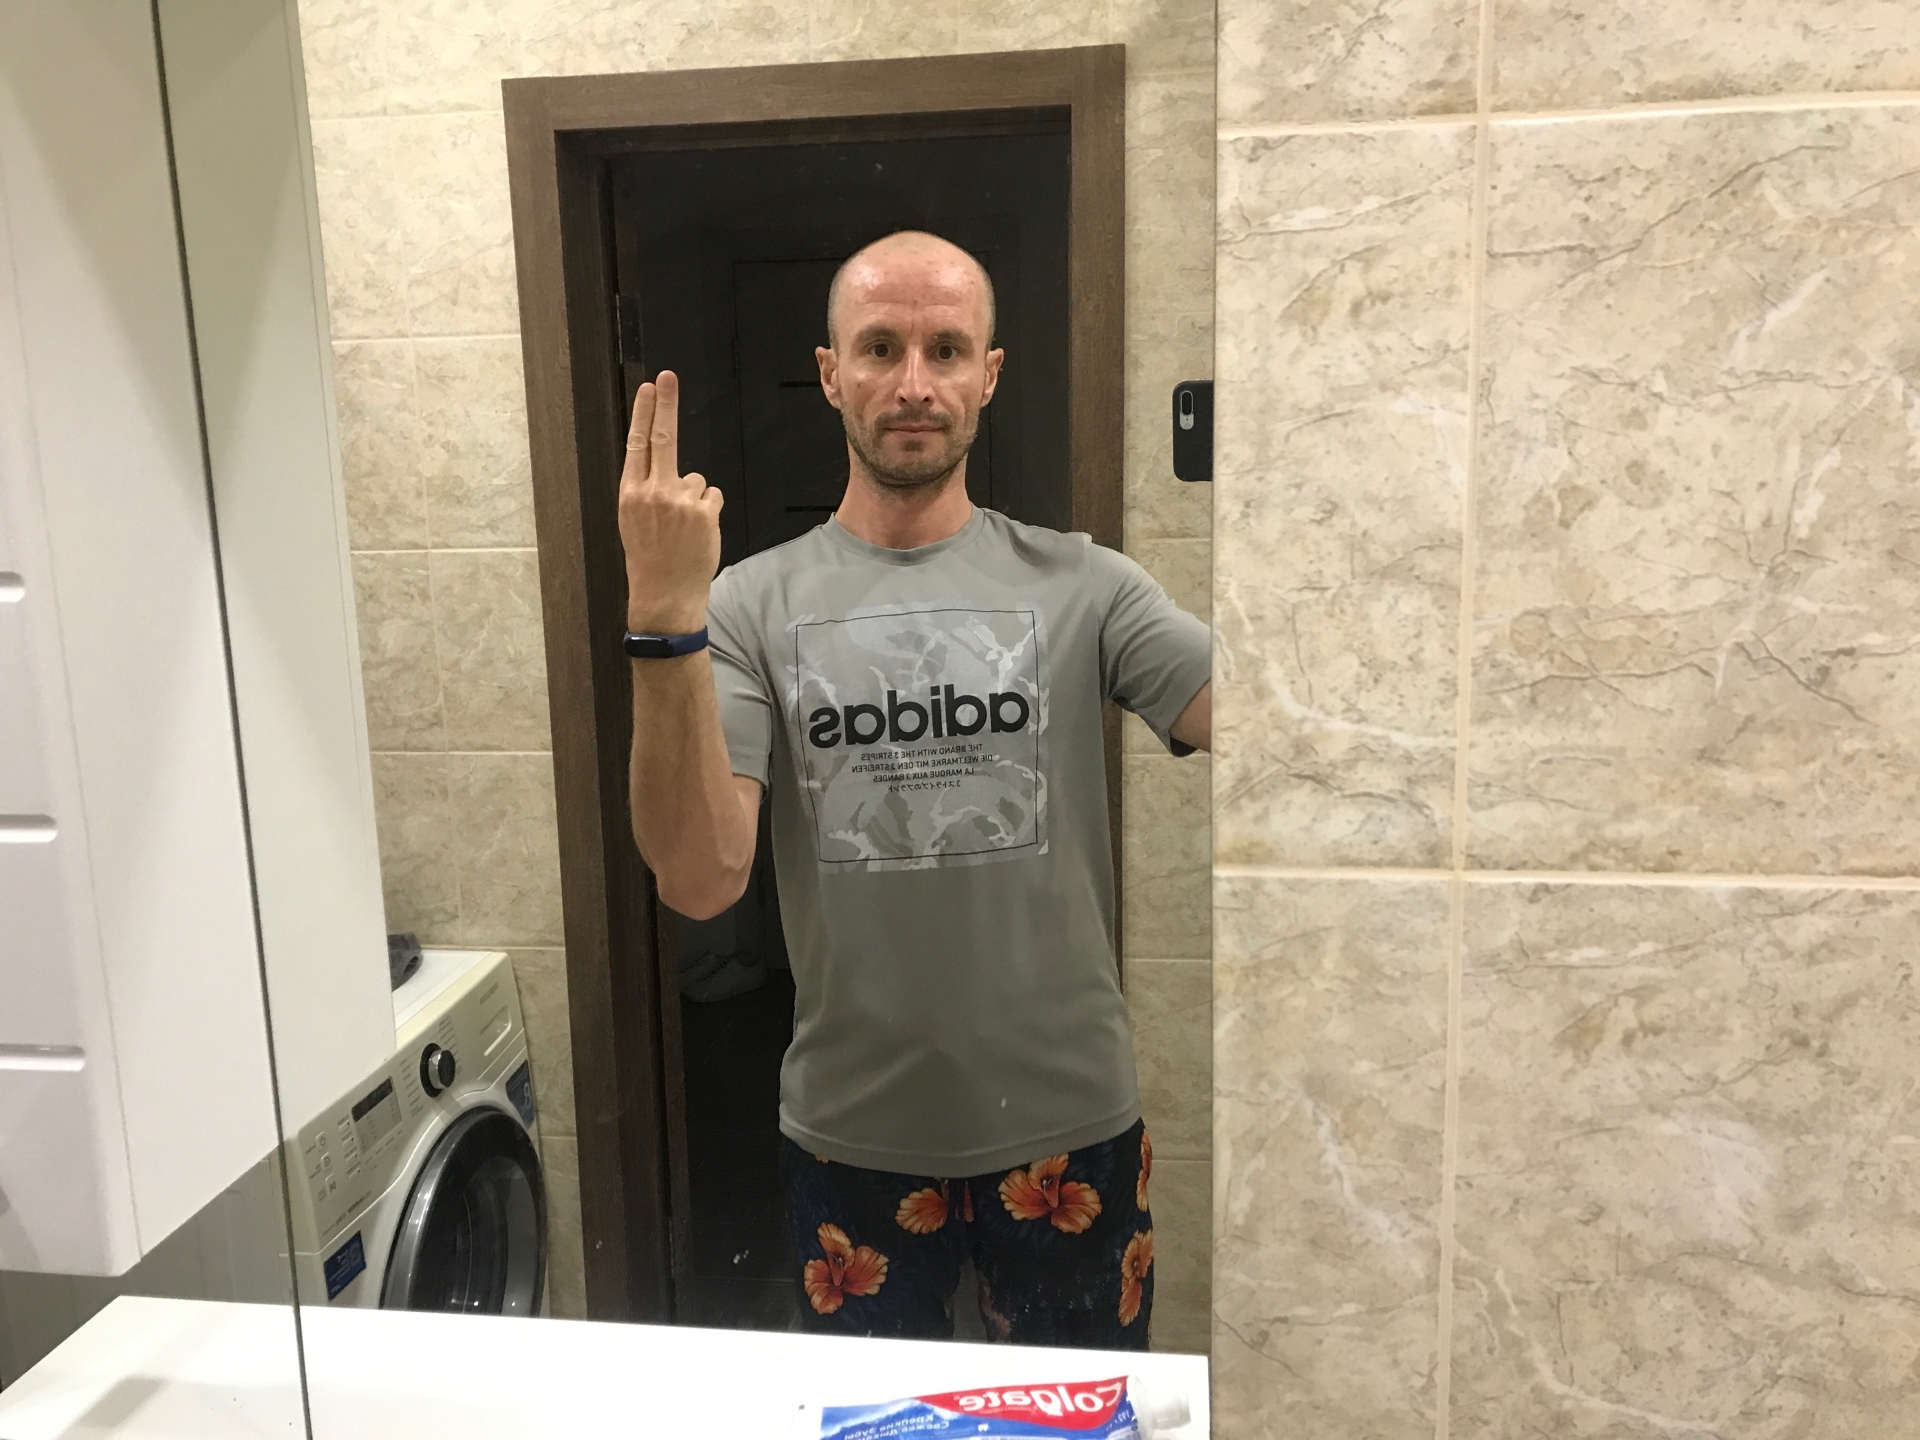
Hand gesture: two_up_inverted